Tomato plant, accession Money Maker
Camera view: vertical (180 deg); turntable rotation: 30 degrees
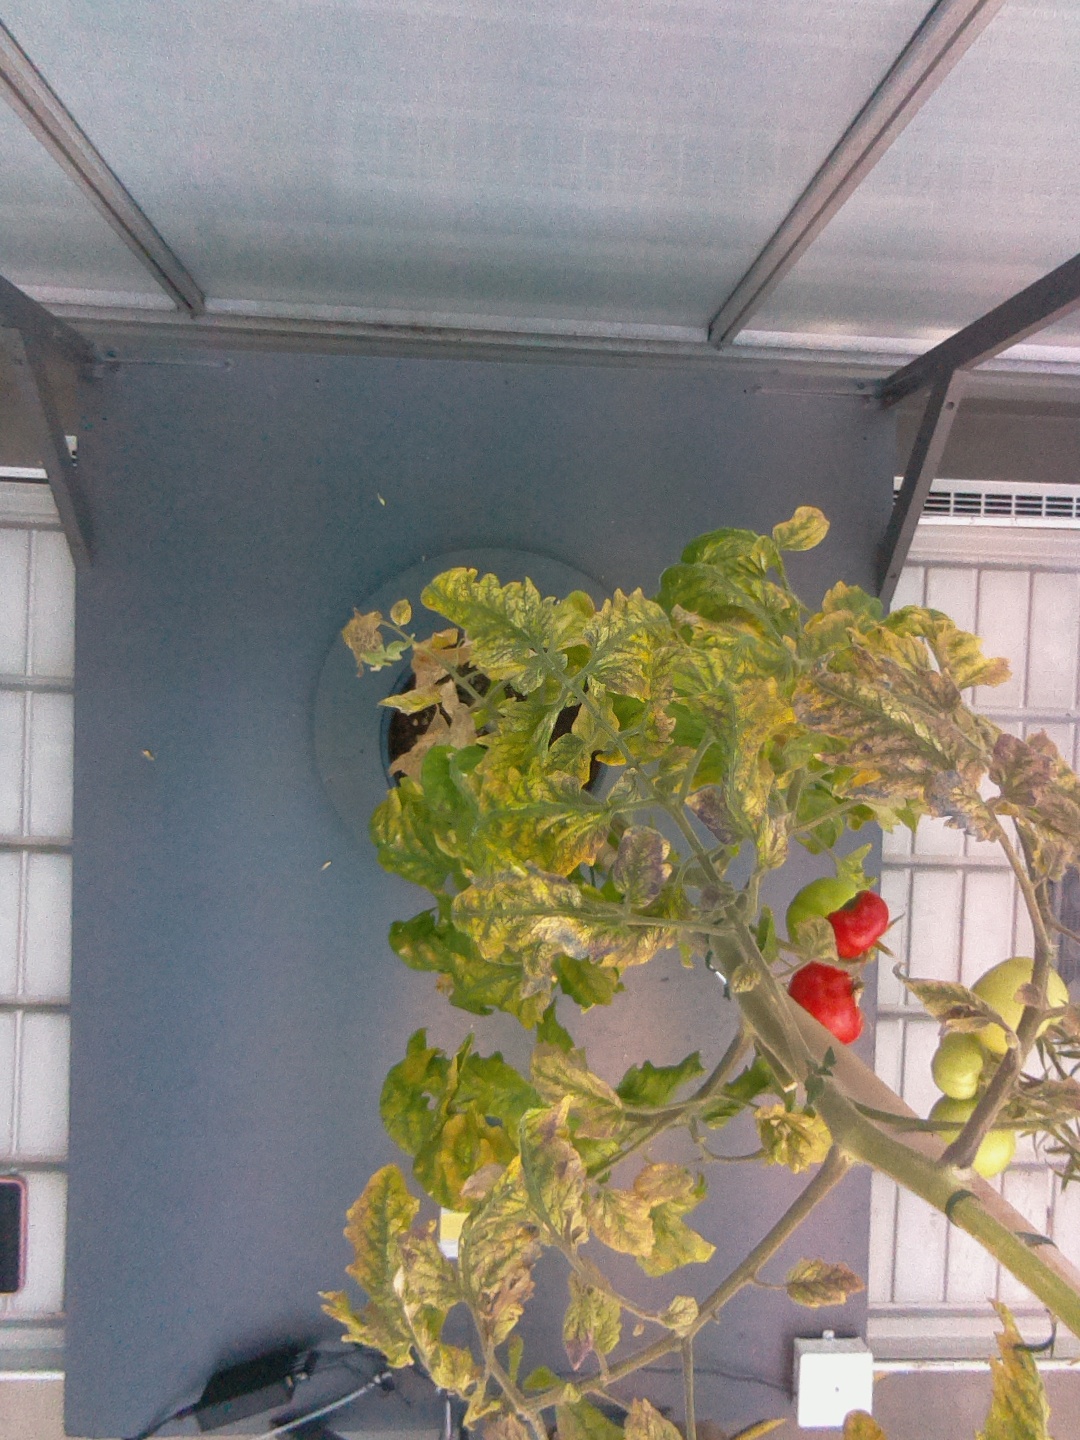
BBCH growth stage 82: 20%-30% of fruits show typical fully ripe color